Yatsumori Station

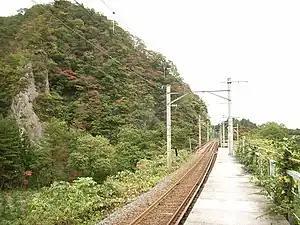
Platform of Yatsumori Station, October 2005

was a JR East railway station located in Aoba-ku, Sendai, Japan. Since May 2002, this station had not been operational.